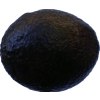
Label: black_avocado